History of Valencia CF

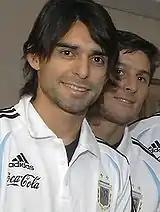
During Valencia's domestic and European dominance of the early 2000s, Argentine Roberto Ayala had been a key component in their defense

From 1999 up until the end of the 2004 season, Valencia had one of their most successful periods in the club's history. With a total of two La Liga titles, one UEFA Cup, one Copa del Rey, and one UEFA Super Cup in those six years, no less than five first class titles and two Champions League finals had been achieved.